Monte Barone

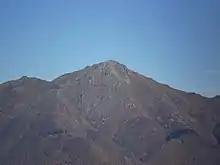
Monte Barone's south face

The easiest route for the summit is a long footpath starting from Piane di Coggiola (950 m, BI) and reaching the mountain via its southern slopes.